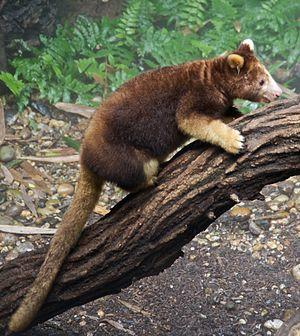
Le Dendrolague de Matschie est une espèce de marsupial arboricole de la famille des Macropodidae. Il est endémique en Nouvelle-Guinée.